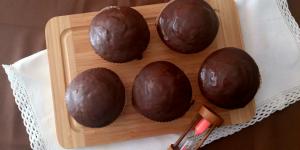
magdalenas de aceite de oliva